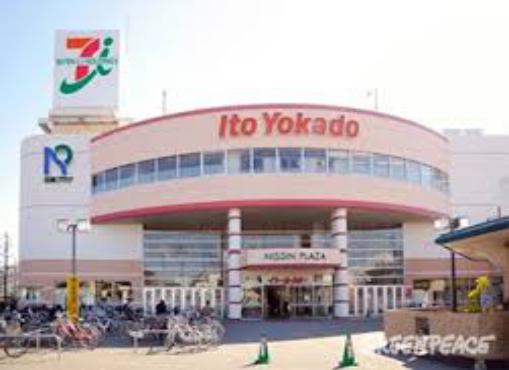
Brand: Ito-Yokado
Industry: Others